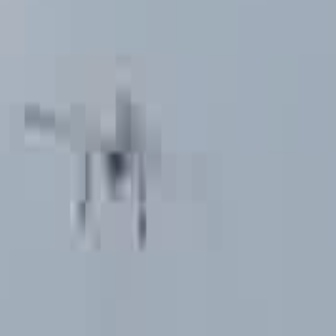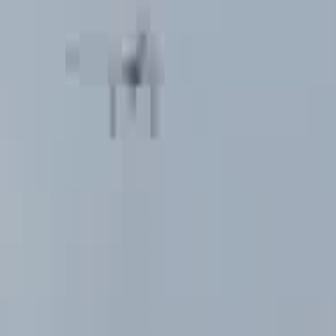
  Please identify the target specified by the bounding box [12,56,219,264] in the first image and locate it in the second image. Return the coordinates in [x_min,y_min,x_max,y_max] format.
Answer: [75,11,194,129]